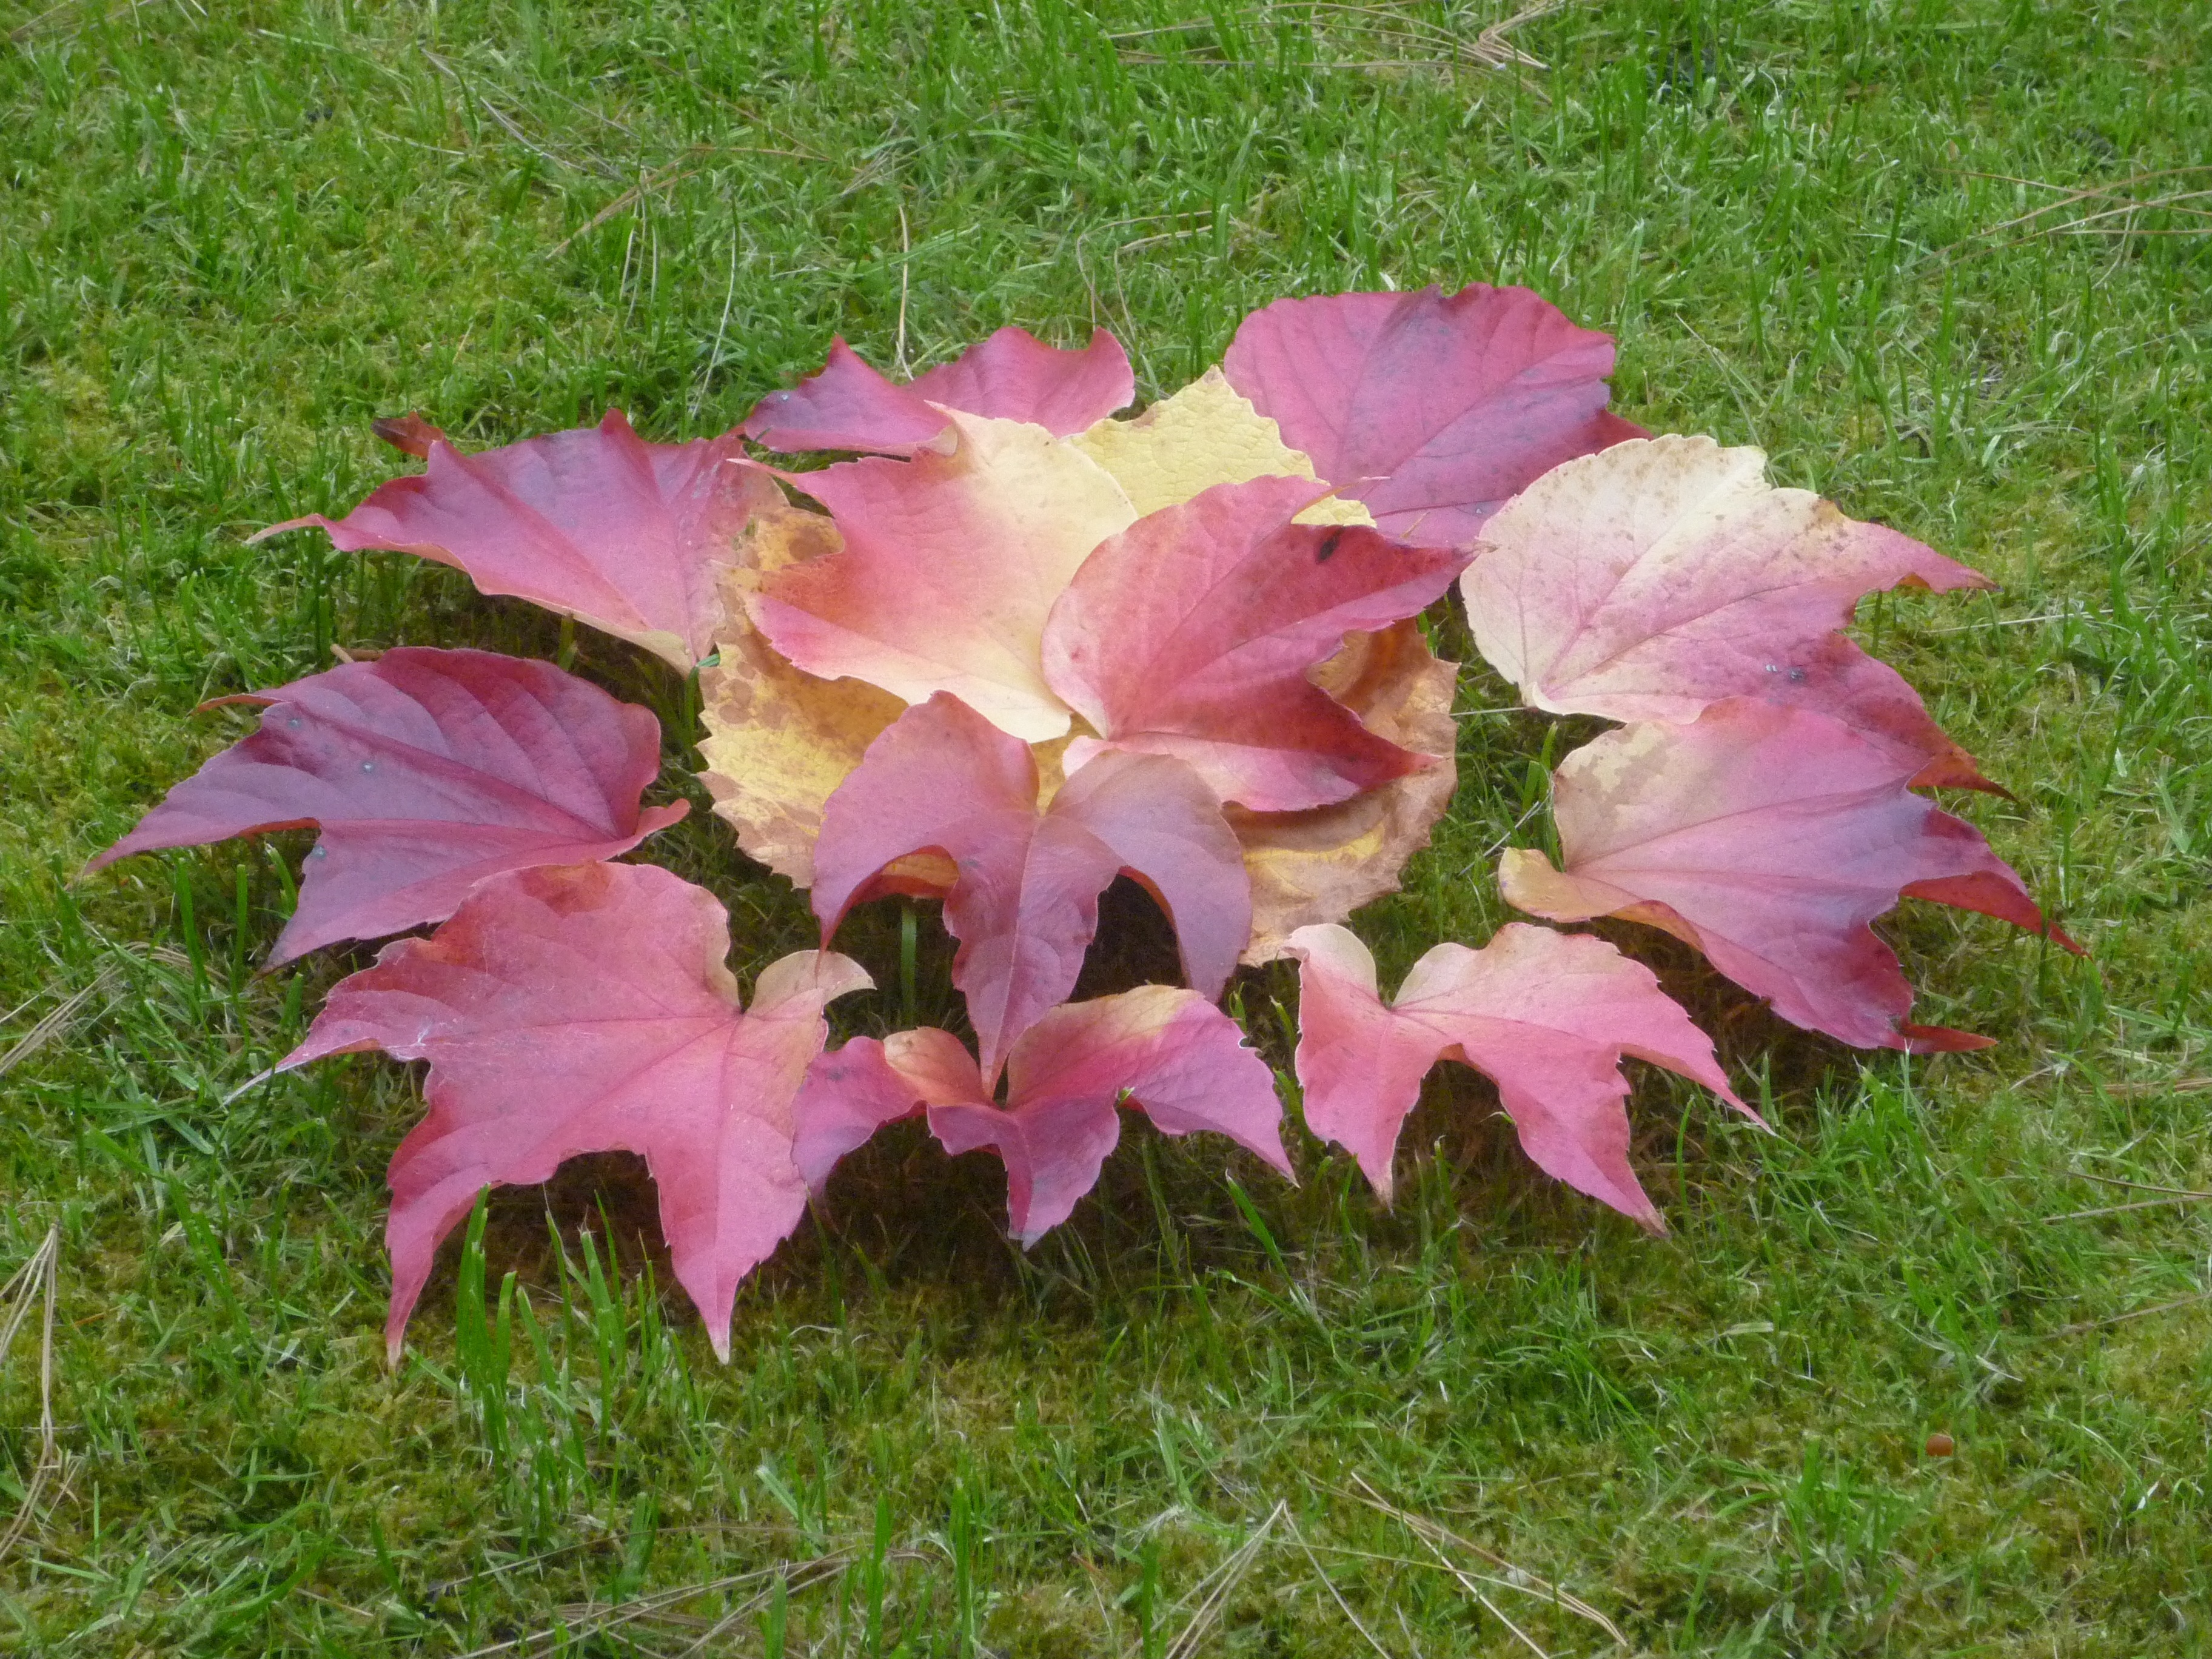
plant, leaf, flower, red, flora, leaves, colors, shrub, autumn leaves, autumnal, daylily, gladiolus, flowering plant, land plant